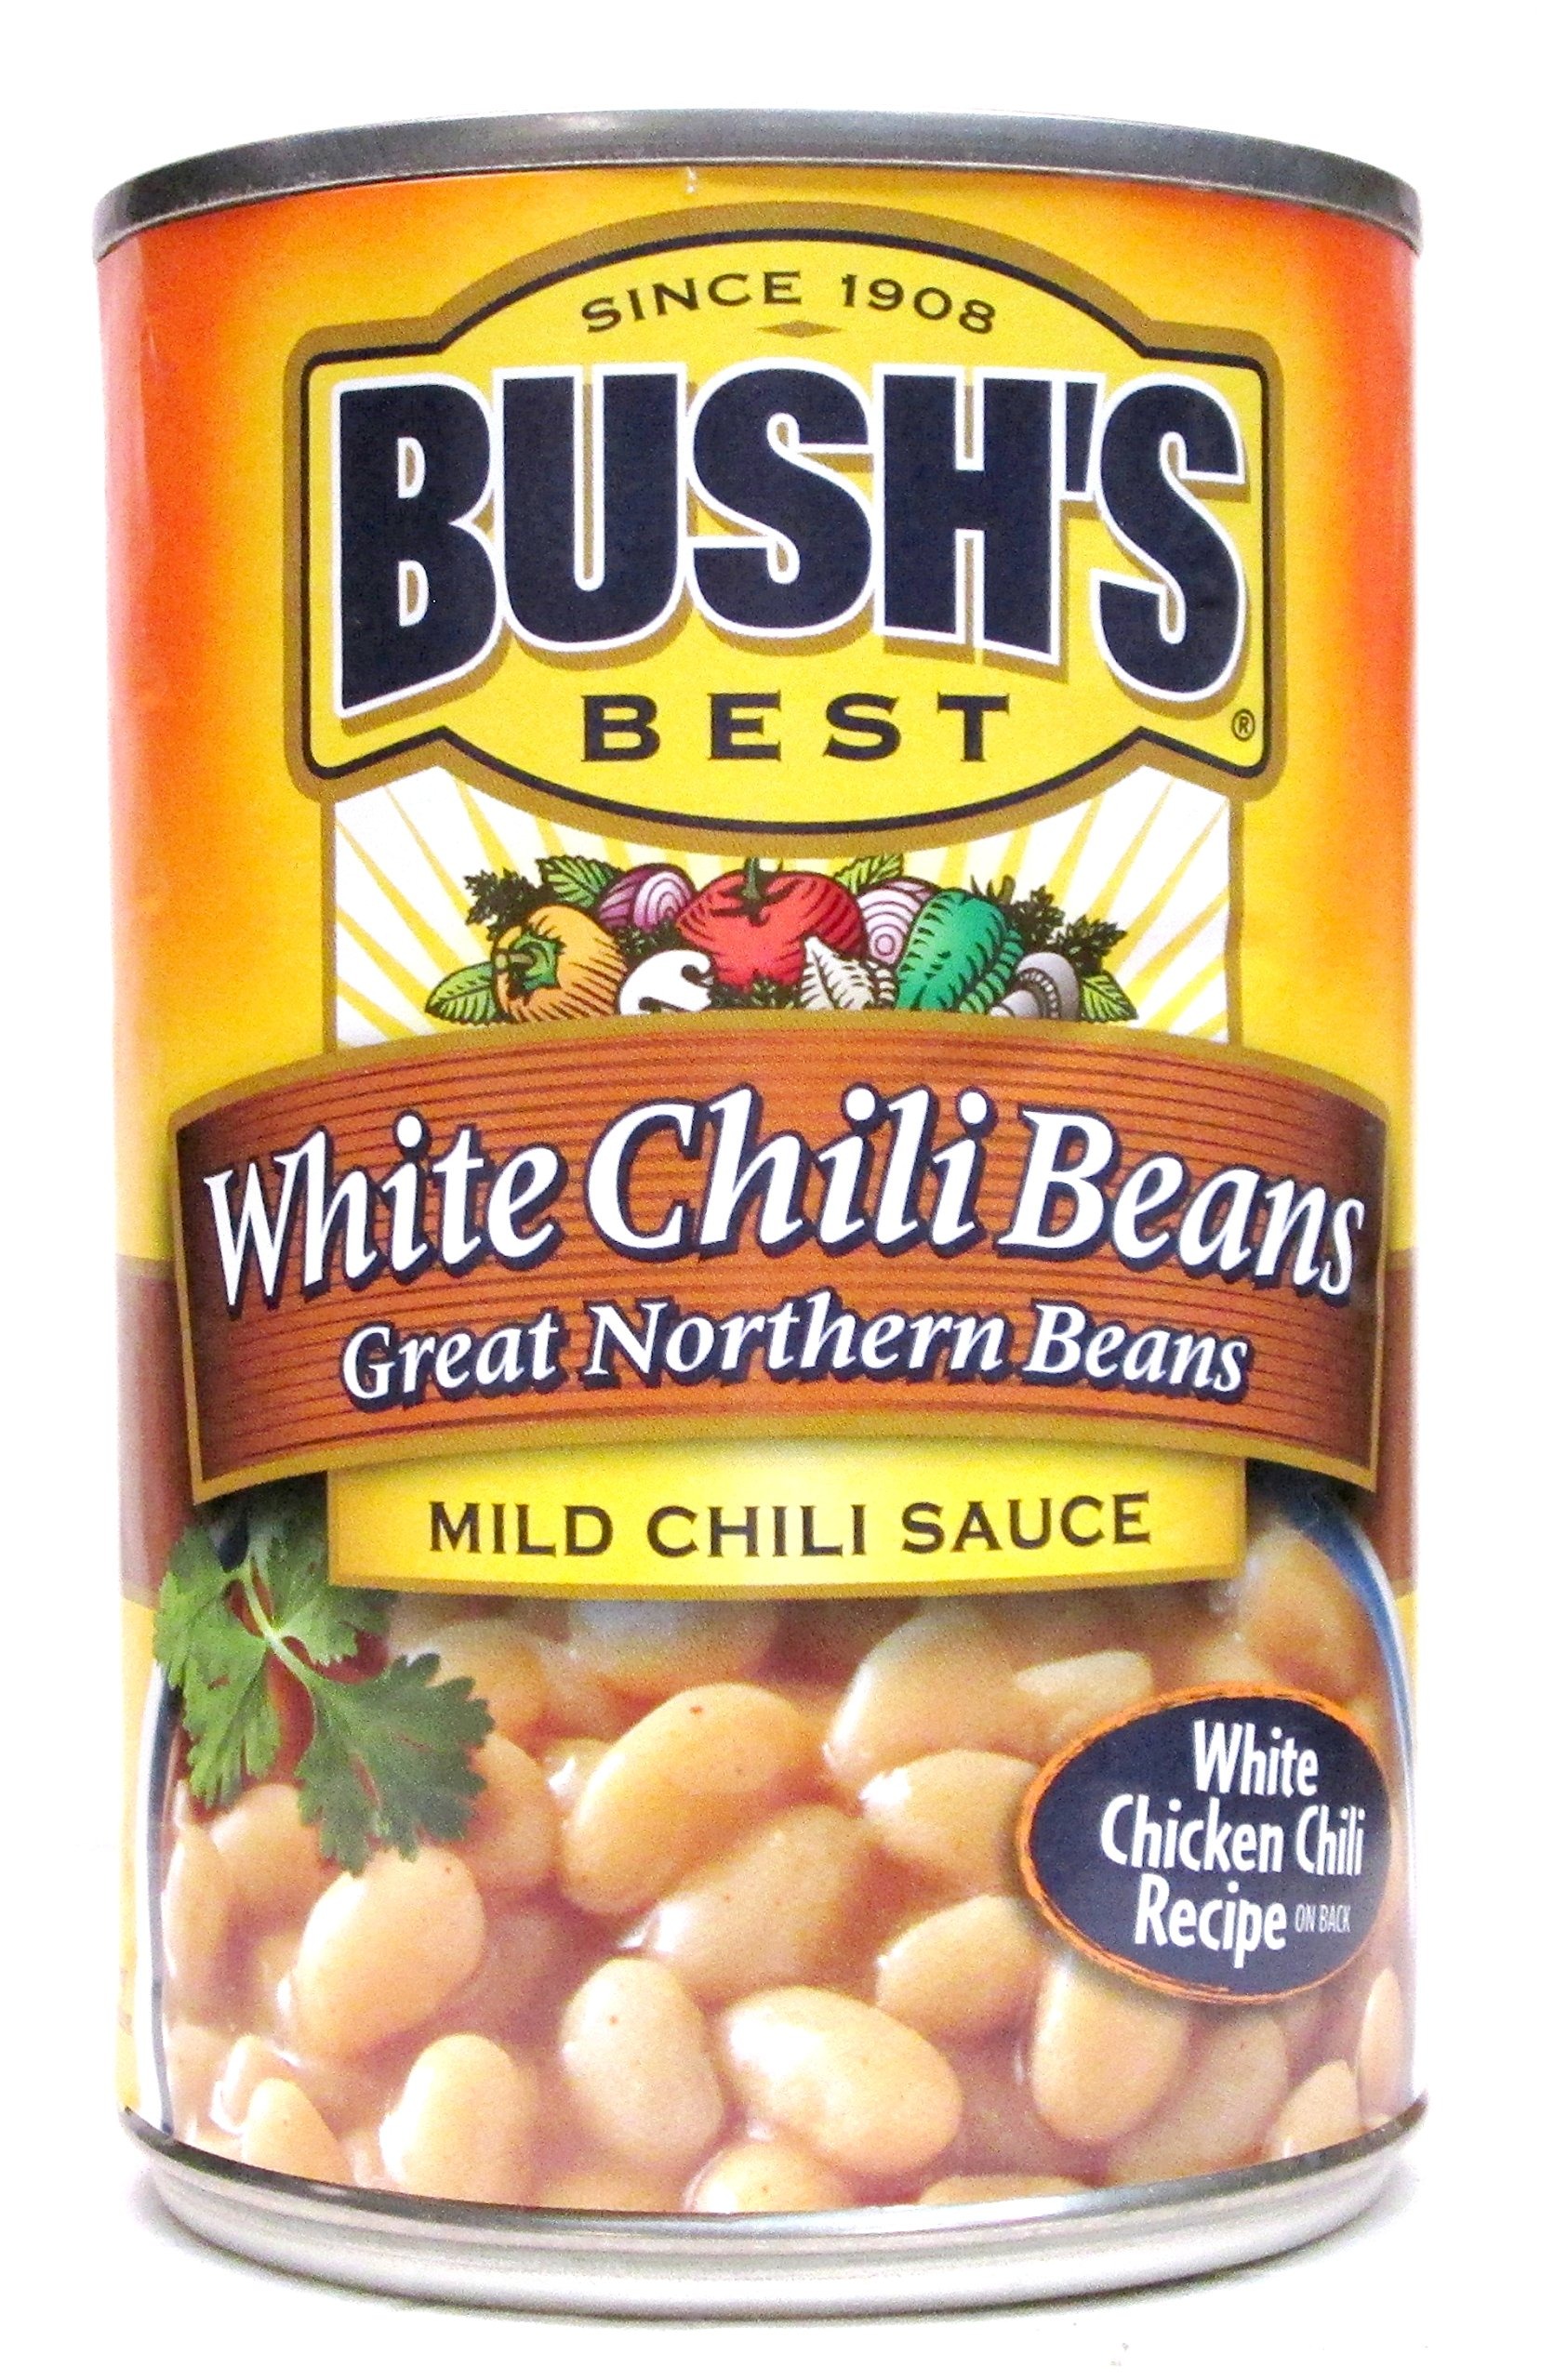
Item Name: Bush's Chili Beans: Great Northern Beans in Mild Chili Sauce (Pack of 3) 15.5 oz Cans
Bullet Point 1: Great Northern Beans in a Mild Chili Sauce
Bullet Point 2: High in Potassium
Bullet Point 3: 3 Pack Listing
Product Description: Recipes on label.
Value: 46.5
Unit: Ounce

Price: 1.99